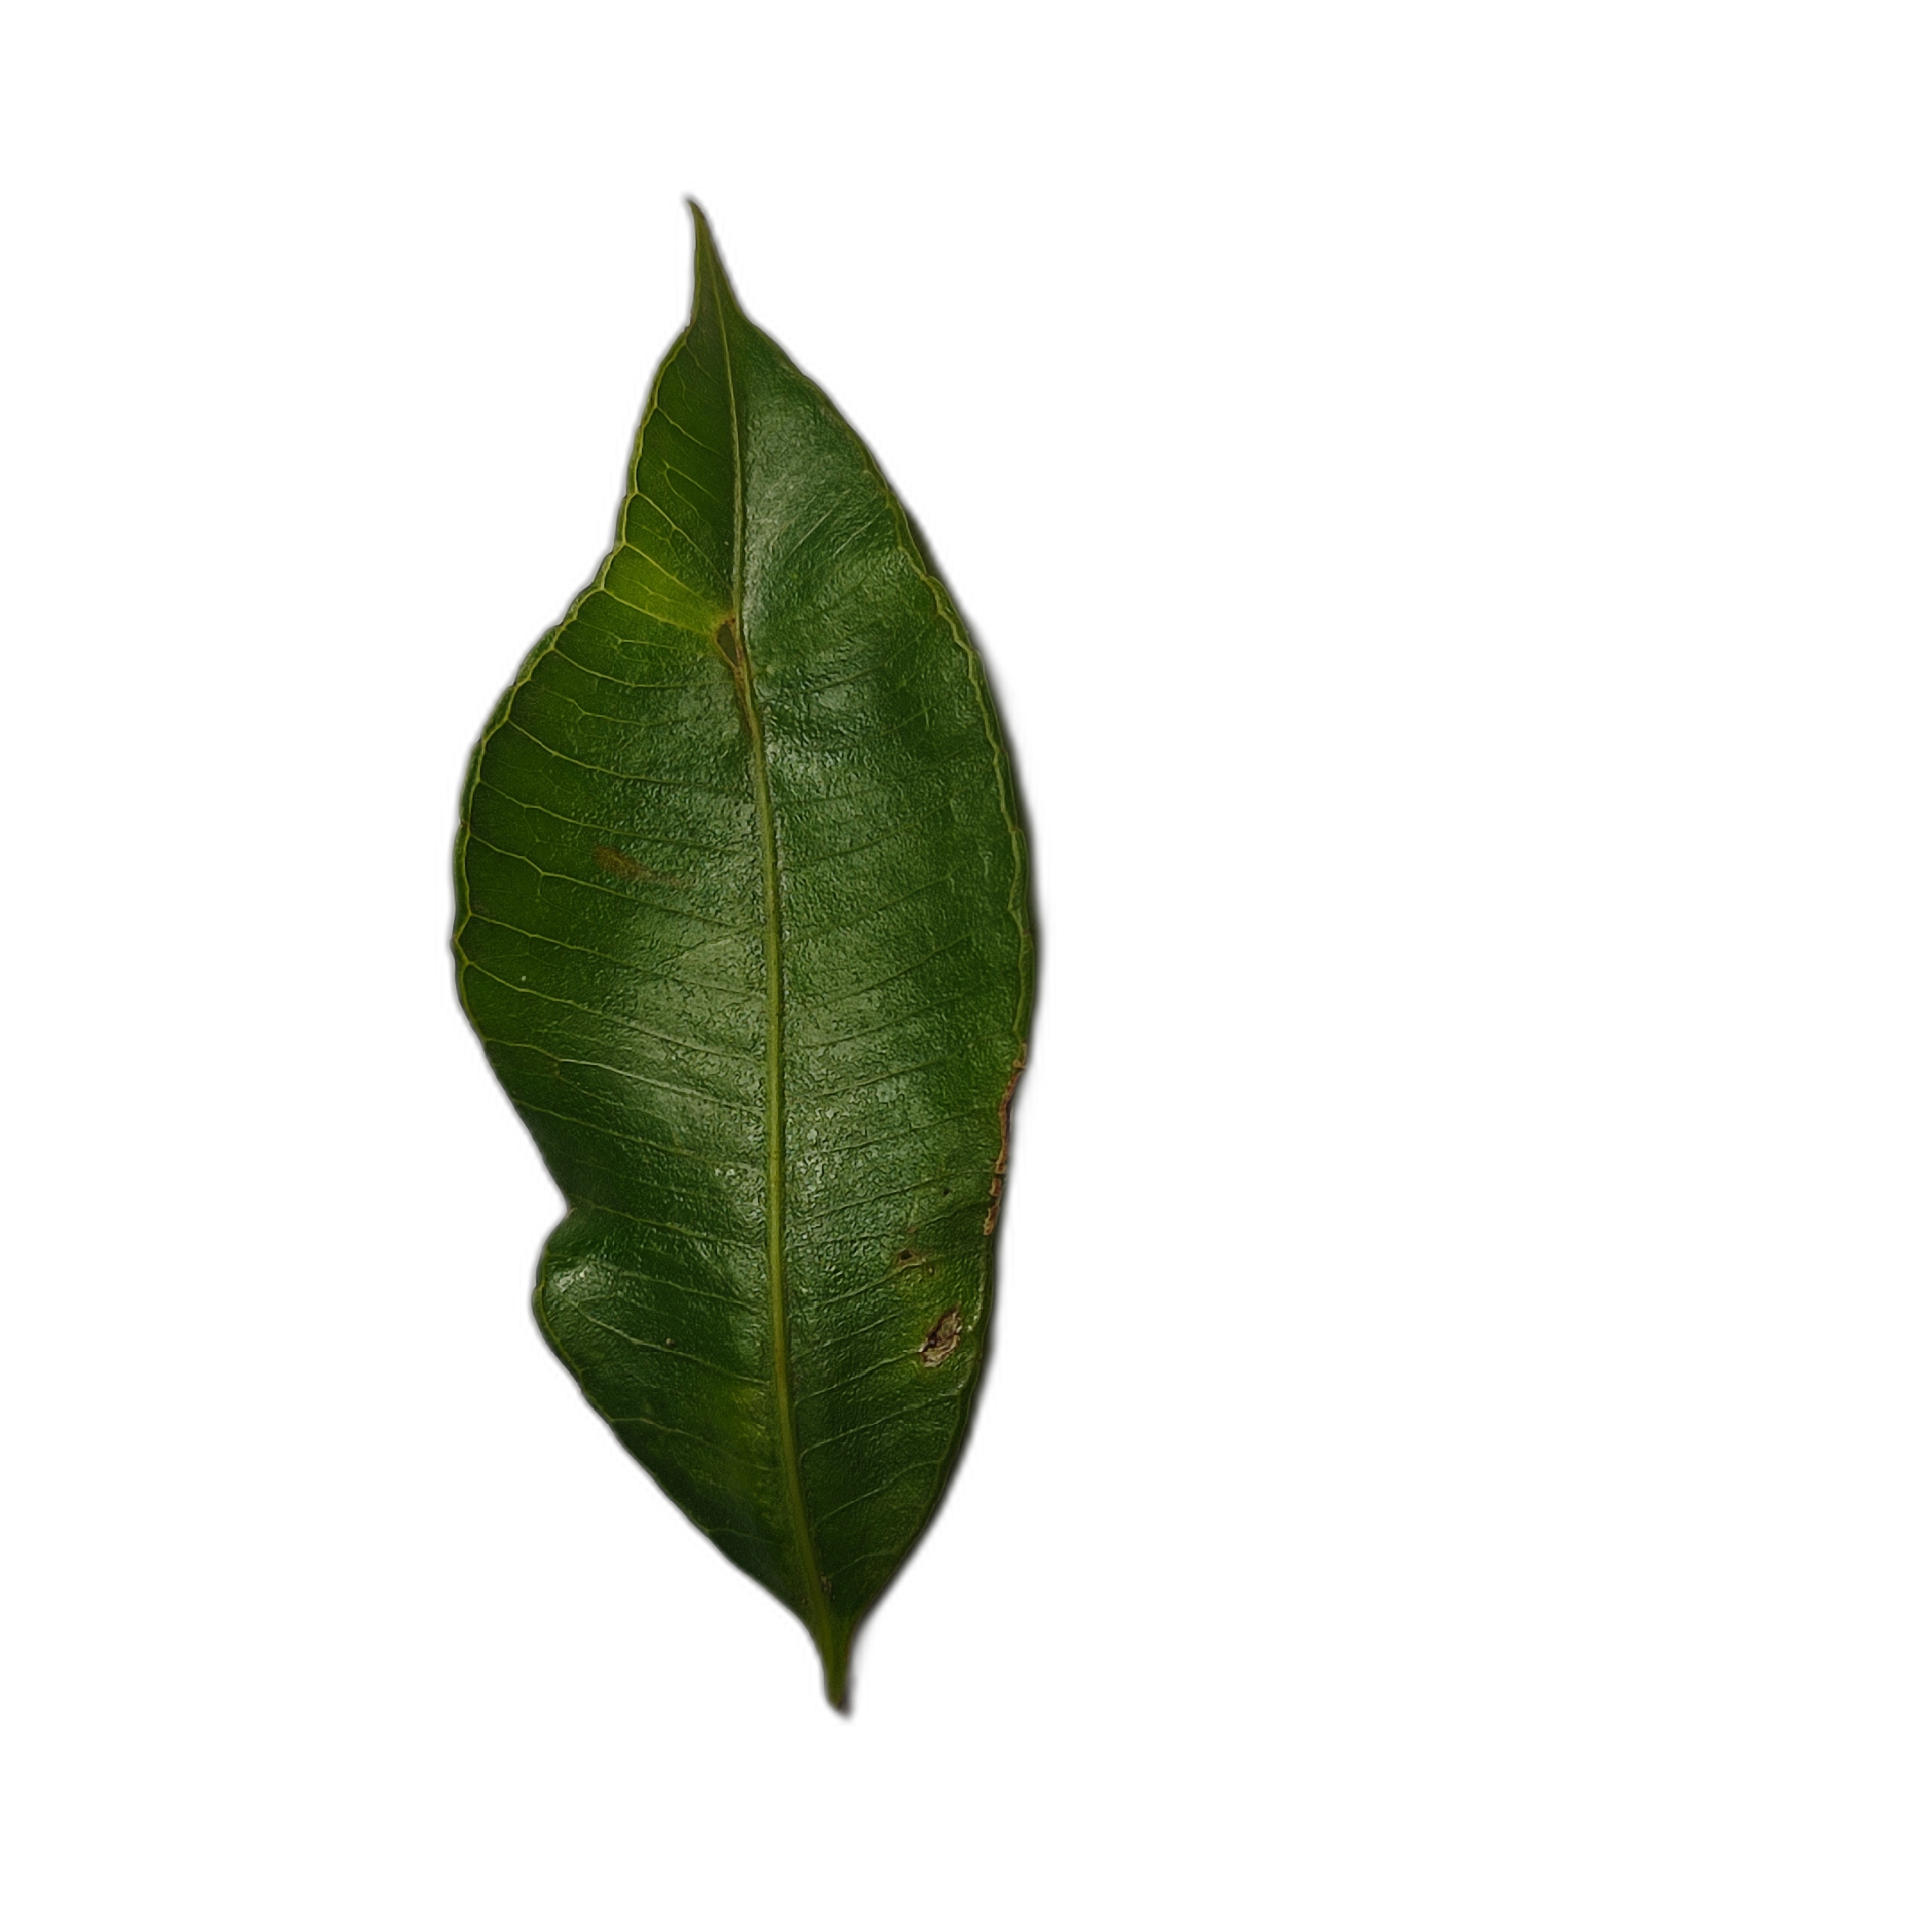
Label: healthy